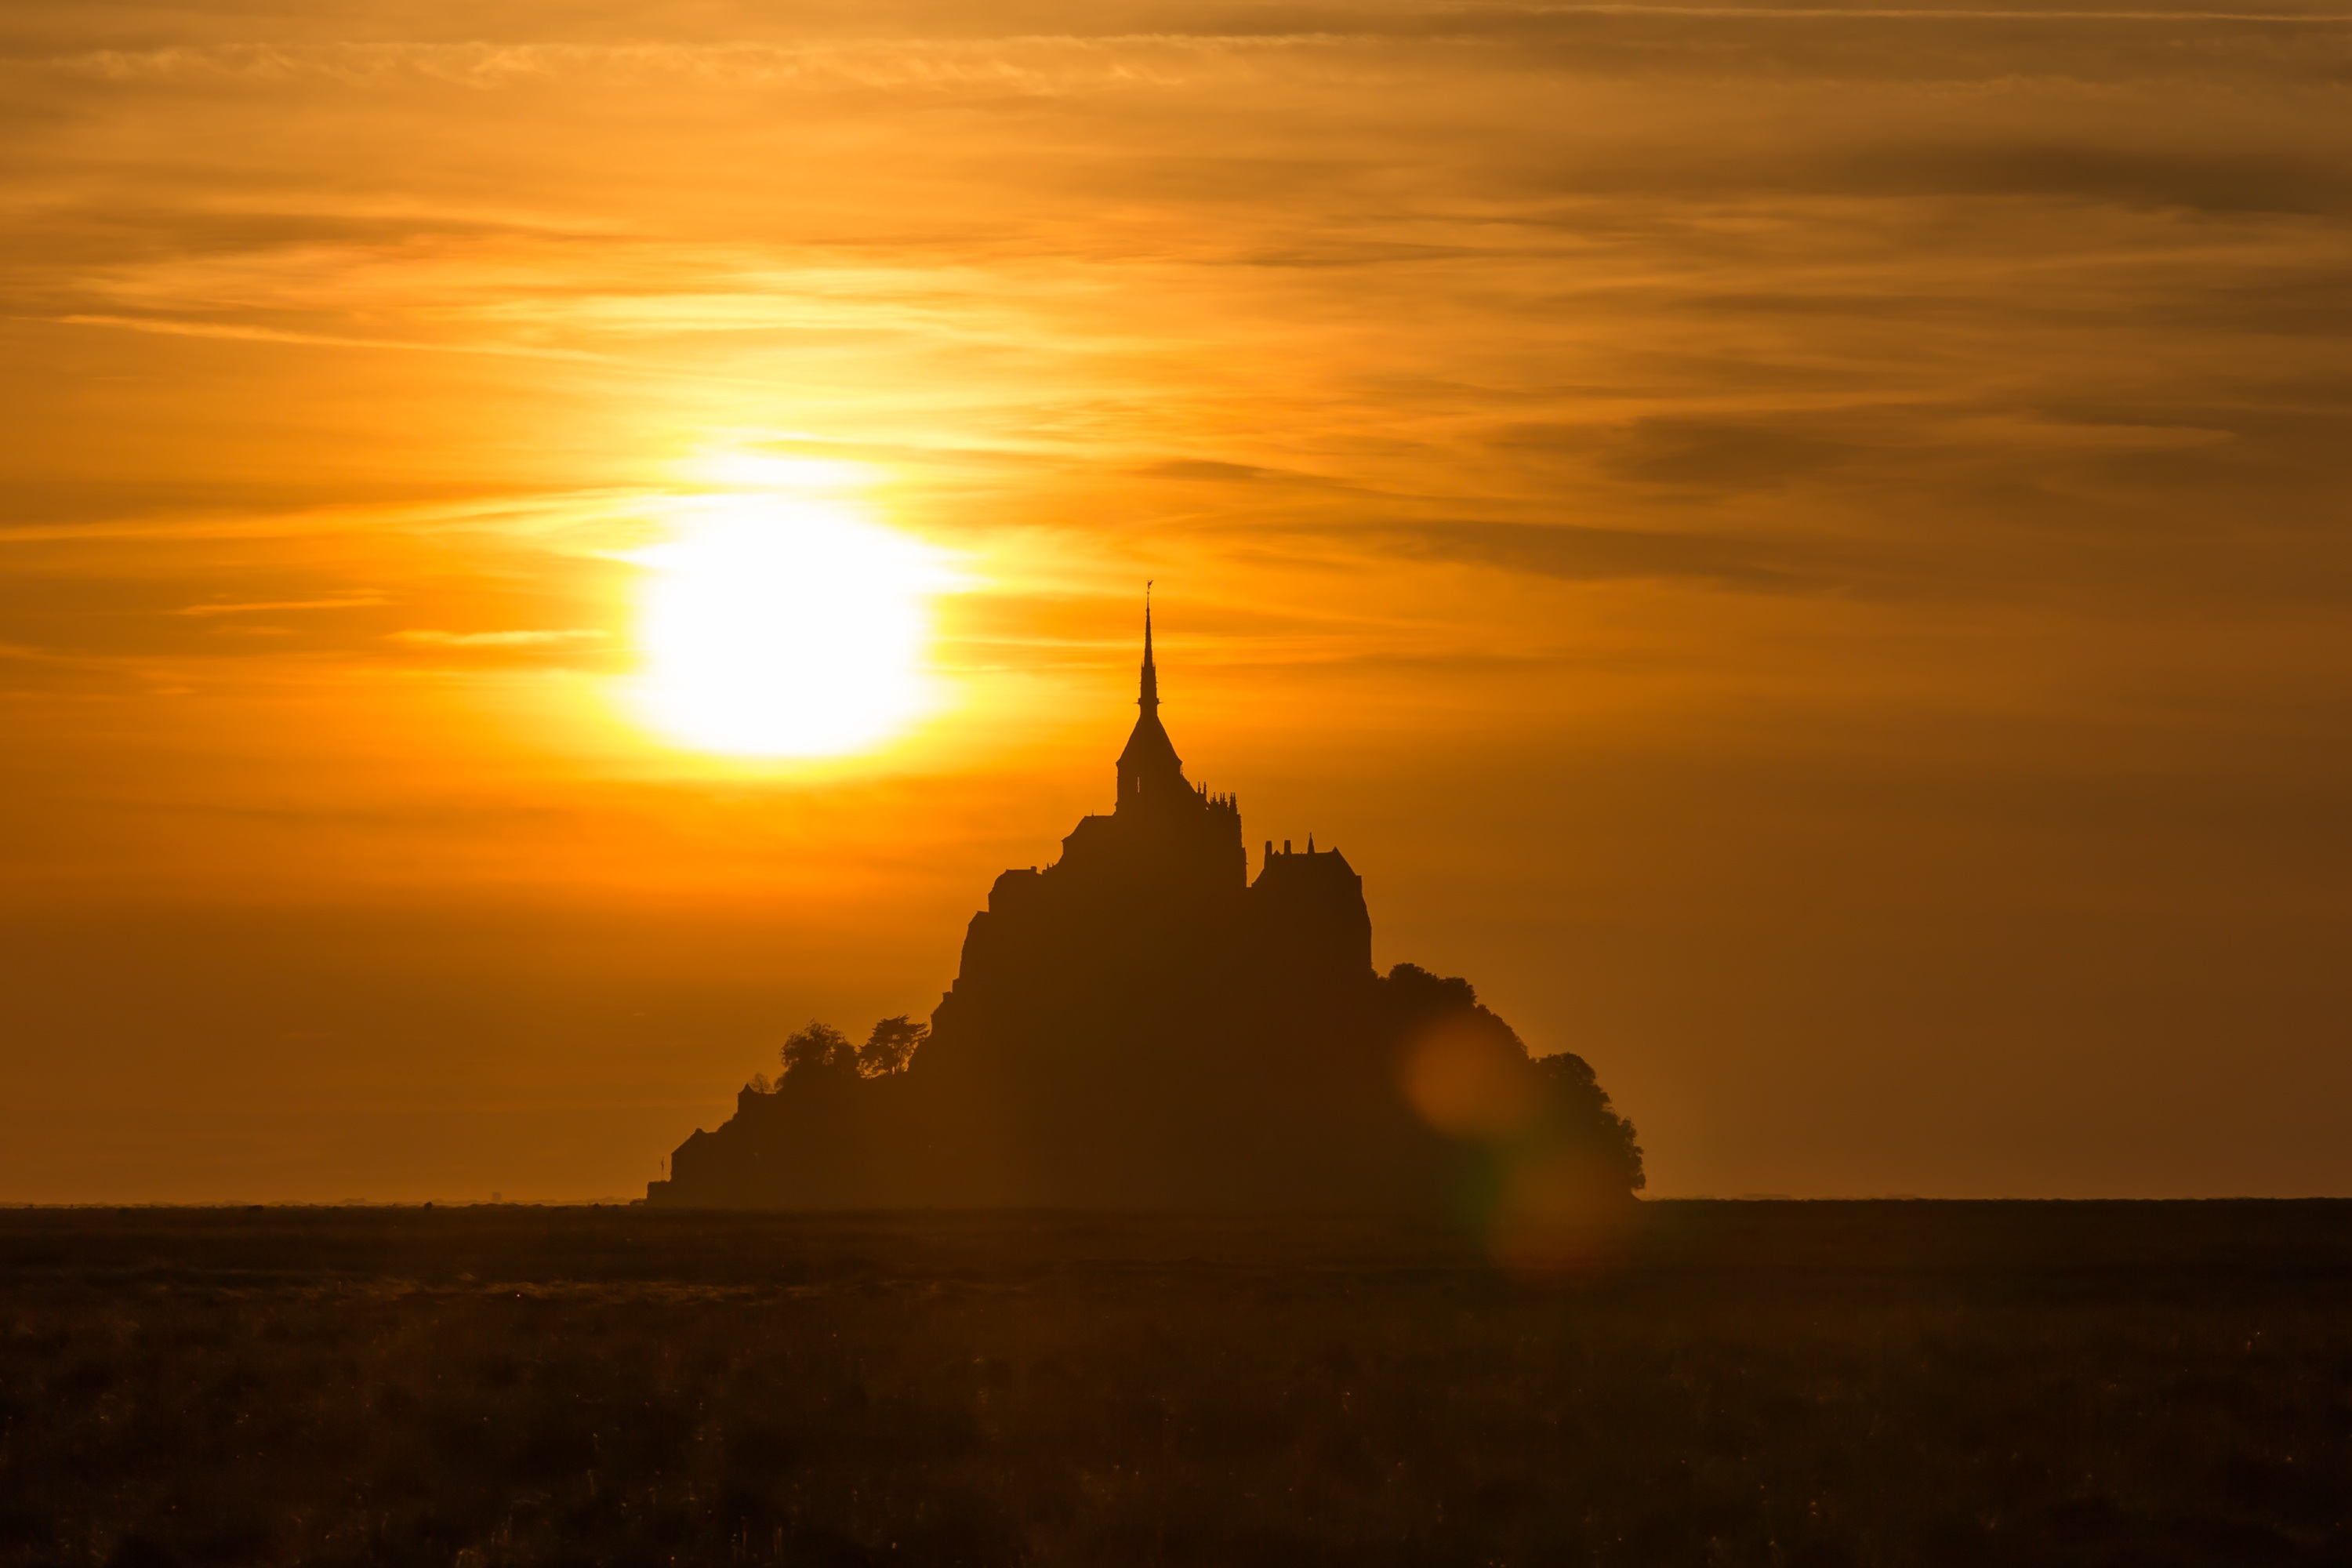
landscape, sea, horizon, silhouette, sky, sun, sunrise, sunset, sunlight, morning, dawn, atmosphere, dusk, evening, romance, landmark, fortress, normandy, abbey, abendstimmung, brittany, afterglow, evening sky, back light, mont st michel, light gimmick, dom tourism, atmospheric phenomenon